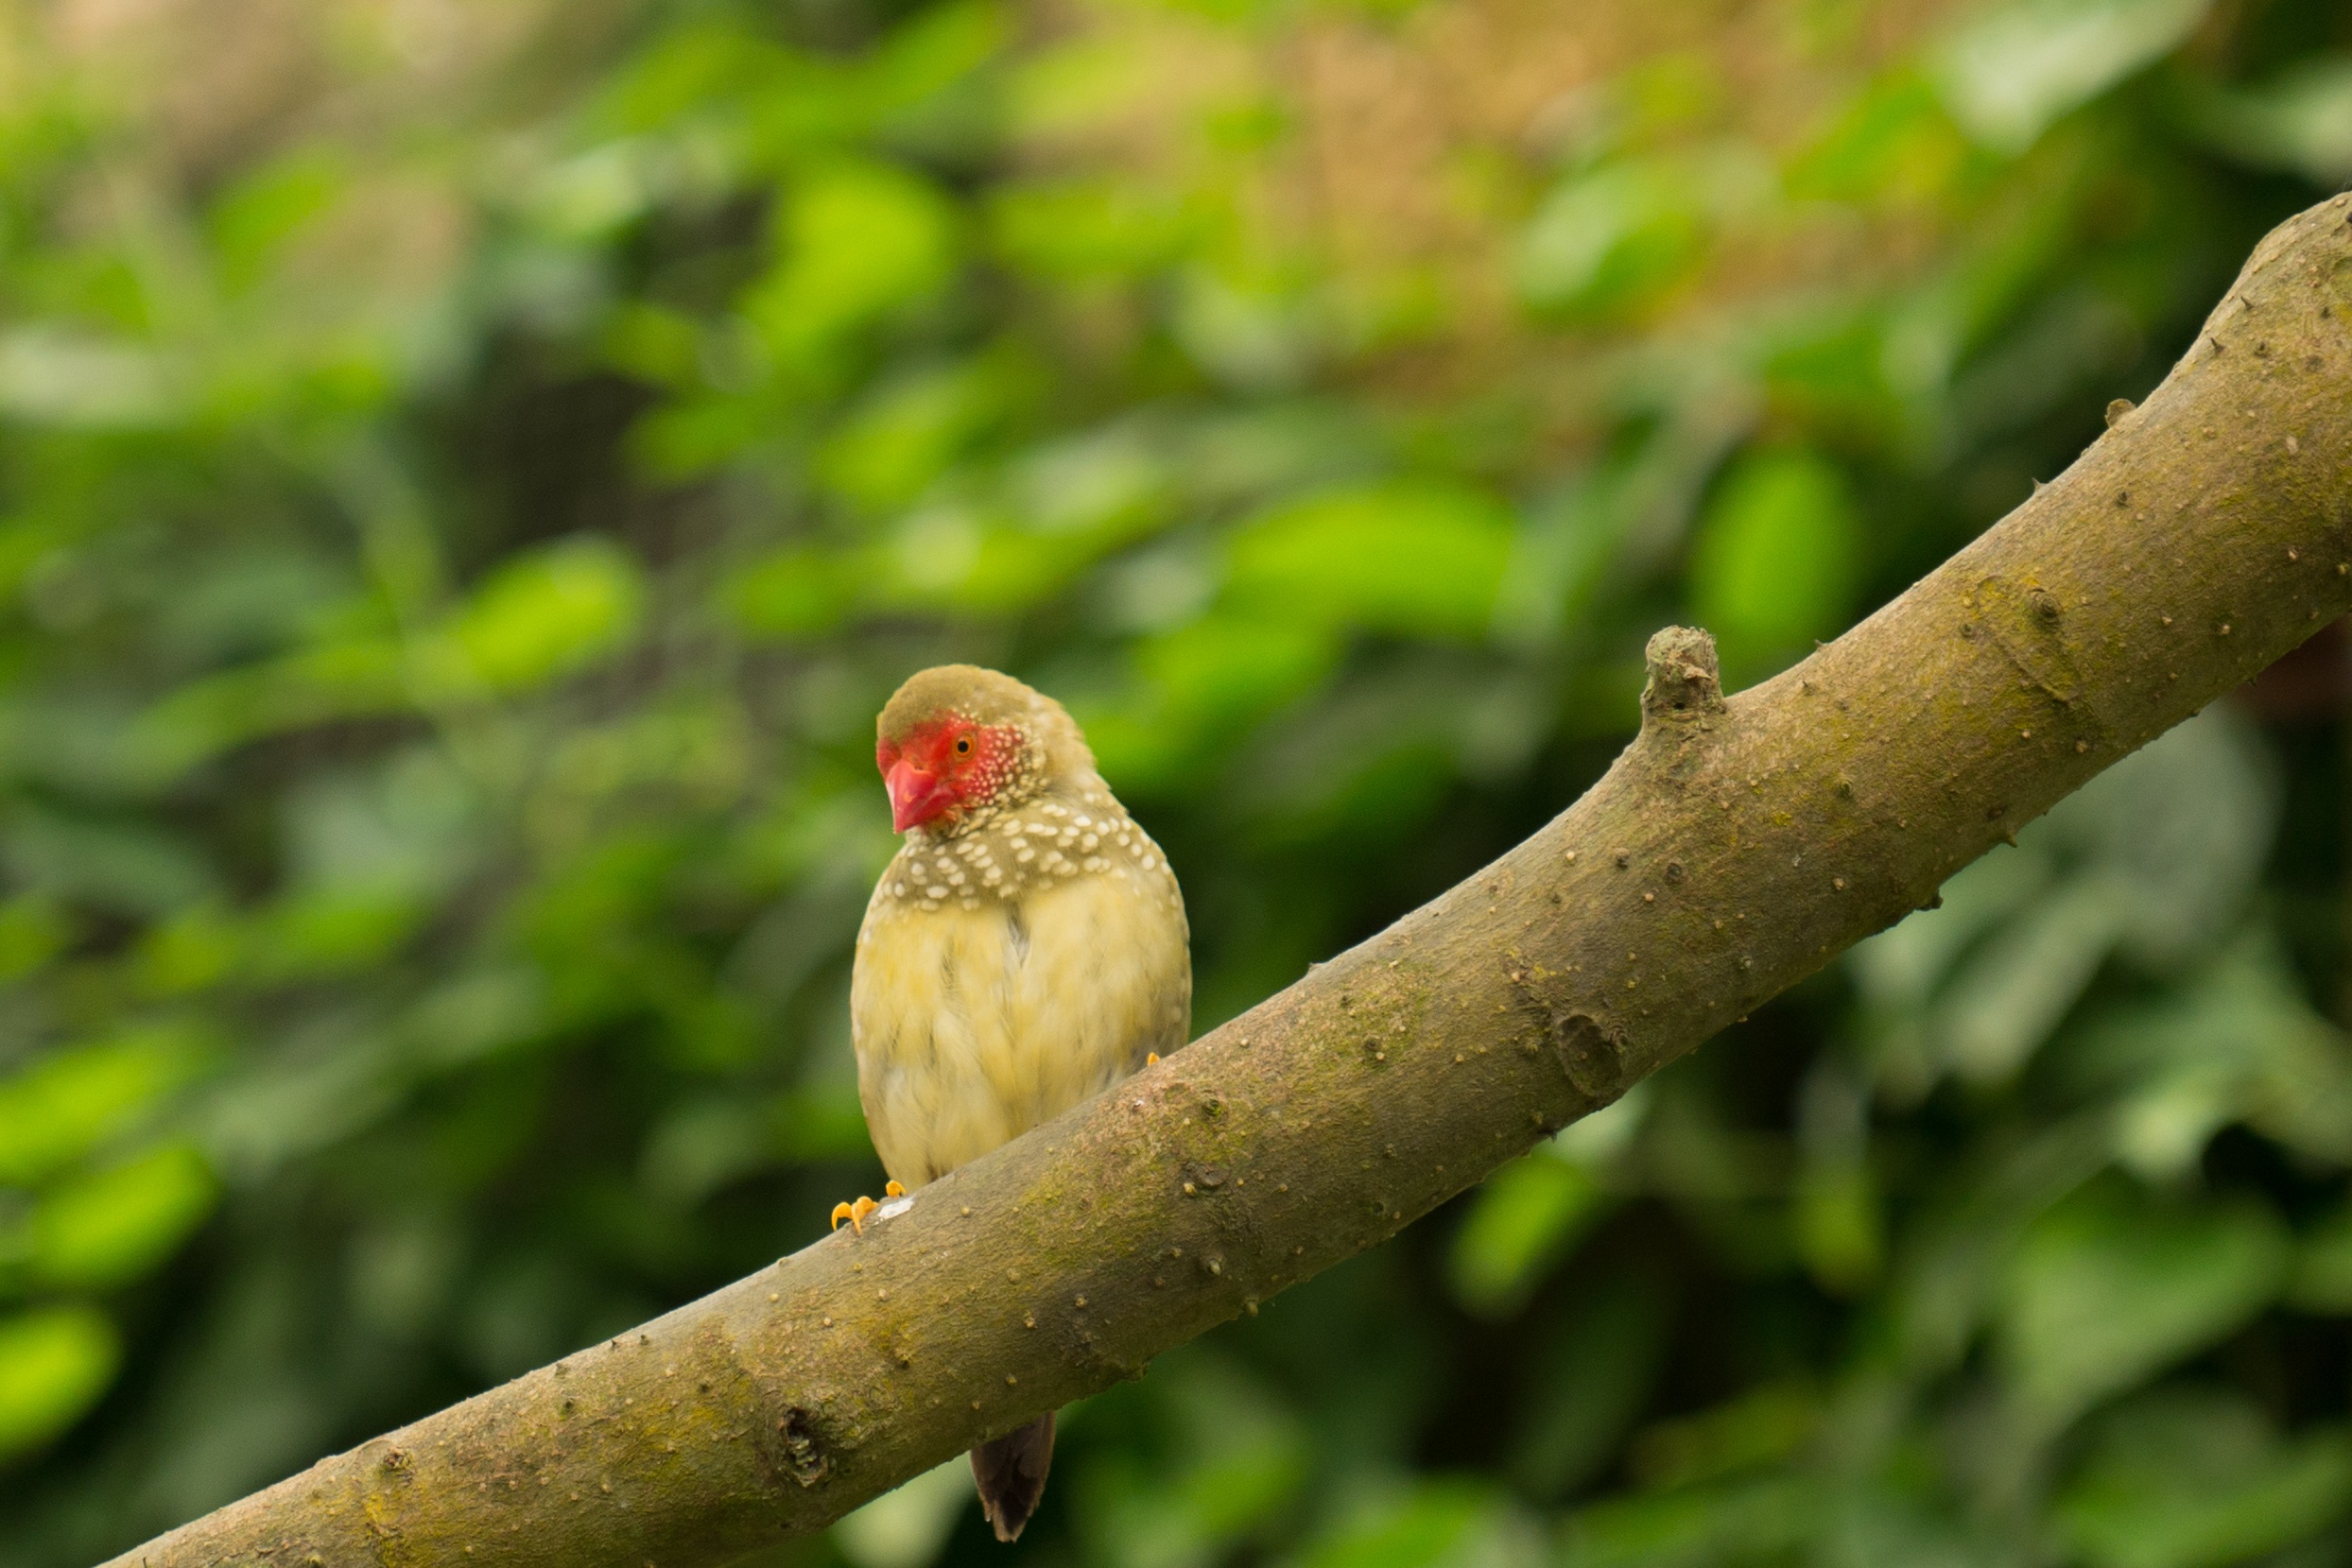
tree, nature, branch, bird, plant, flower, wildlife, green, beak, macro, garden, flora, fauna, leaves, birds, spain, animals, vertebrate, beauty, detail, finch, malaga, benalmadena, old world flycatcher, perching bird, benalm dena mariposario